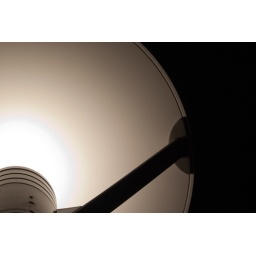
This a street lamp at Centennial Plaza in downtown Midland, TX.